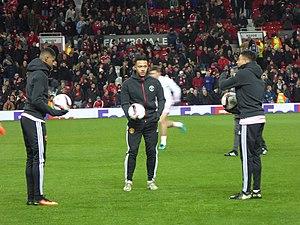
Memphis Depay, né le 13 février 1994 à Moordrecht, est un footballeur international néerlandais qui évolue au poste d'attaquant sous le maillot de l'Olympique lyonnais et artiste rappeur.